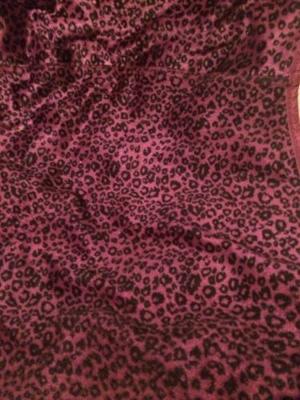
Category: chair